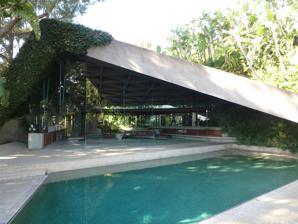
Building: Sheats–Goldstein Residence
Country: United States of America
Year built: 1963
House in Beverly Crest, Los Angeles, California, US Sheats–Goldstein Residence General information Type House Architectural style Organic architecture Location Angelo View Drive, Los Angeles , California Coordinates 34°05′37″N 118°26′06″W / 34.0936°N 118.435°W / 34.0936; -118.435 Construction started 1963 Technical details Structural system Poured-in-place concrete Floor area 4,500 sq ft (420 m 2 ) Design and construction Architect(s) John Lautner The Sheats–Goldstein Residence is a home designed and built between 1961 and 1963 by American architect John Lautner in the Beverly Crest neighborhood in Los Angeles , California , a short distance up the hill from the Beverly Hills city limit. The building was conceived from the inside out and built into the sandstone ledge of the hillside; a cave-like dwelling that opens to embrace nature and view. The house is an example of American Organic Architecture that derives its form as an extension of the natural environment and of the individual for whom it was built. Typical of Lautner's work, the project was approached from an idea and a structure was derived that addressed the challenges of the site. History Exterior view above roof of drinking glass skylights Club James The home was originally built for Helen and Paul Sheats and their three children. Helen, an artist, and Paul, a university professor, had previously commissioned Lautner for the 1948–1949 Sheats Apartments project located in Westwood adjacent to the University of California, Los Angeles . There were two subsequent owners before a businessman, James Goldstein , purchased the residence in 1972, in a state of some disrepair. No walls existed in the living room, and a device meant to heat the house often did not work well. Goldstein commissioned John Lautner to work on the transformation of the house; a series of remodelings that would encompass the entire house over a period of more than two decades. Goldstein worked with Lautner until the architect's death in 1994 on what they called "perfecting" the house. The Sheats–Goldstein Residence is one of the best-known examples of John Lautner's work; he designed not only the house, but the interiors, windows, lighting, rugs (to tie the rooms together), furniture, and operable features. The house is extensively detailed, and the range of the architect's work is visible through the different stages of the re-mastering. All of the furnishings enhance the house and are completely related so that the aesthetic of the forms is a function of the whole. The original construction of the house is poured-in-place concrete, steel, and wood. The home was built with five bedrooms, four and a half [ clarification needed ] baths, and a living room that was originally completely open to the terrace, protected by only a curtain of forced air. The living room features open space that carries the interior into the outdoors blurring the line between the interior and exterior. The expansive coffered ceiling living room is pierced by drinking glass skylights in the coffers (750 skylights in all). The home uses cross ventilation for cooling; there is no air conditioning. The floors are radiant heated with copper pipes that also warm the pool. Exterior covered pathways lead to the guest bedrooms and the master bedroom, and outside features include a tennis court and night club. Lautner opened these spaces because of the temperate climate that Southern California offers most of the year. Pool windows in the master bedroom were also an original feature that allowed Helen Sheats to watch her children as she worked in her studio below the pool. The skyspace, also called Above Horizon , is an art installation located on a steep slope below the residence. The skyspace was designed by light artist James Turrell . The project is built in the same construction materials as the home. James Goldstein originally conceived this art installation as a collaboration between John Lautner and James Turrell. However, Lautner died before being able to work extensively on the project. Completed in 2004, the room features two portals, made by a local aerospace engineer, which fold away using carbon fiber composite materials. The room also contains a built-in concrete lounge to enjoy the thousands of hidden LEDs that flood the room every evening for the sky and light show. In 2016, the Los Angeles County Museum of Art (LACMA) announced that James Goldstein has entrusted the home and its surrounding estate in a promised gift to the institution. The future endowment includes the home's extensive art collection, original architectural models, and a 1961 Rolls-Royce Silver Cloud which resides on the property. The first collection of its kind for LACMA, the endowment seeks to preserve the legacy of the home and Lautner's work, as well as its significance in Los Angeles architecture history. In popular culture The home has been featured in movies such as Charlie's Angels: Full Throttle , The Big Lebowski , and Bandits , as well on television in Southland and Possessions (1997) by Andrew Blake . The home is also prominently featured during the first season of Snowfall on FX . The rapper Doja Cat filmed the music video for her song " Say So " from Hot Pink inside and on the patio of the home, and rapper Nelly shot the majority of his music video for his song " The Fix " featuring Jeremih at the location in 2015. The opening shot of R&B singer Tracie Spencer's " It's All About You (Not About Me) was filmed at the residence. The residence appears throughout Grapevyne by the R&B group Brownstone . Snoop Dogg and Pharrell's single 'Let's get blown' was also shot at location in 2005. The home is featured in the 2002 music video for " Forgive " by country artist Rebecca Lynn Howard . Actor Carel Struycken photographed the home's living room in his collection of spherical panoramas. In the Netflix 'Selling Sunset' reality show the home is featured in episodes 1 and 2 of Series 7 (2023), when Jason and Brett Oppenheim host a dinner for their real estate agents.The owner, James F Goldstein, also makes an appearance. Citations